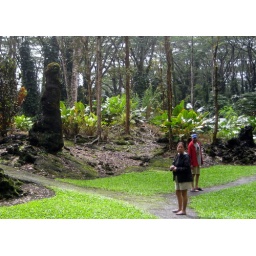
walking around the lava tree forest